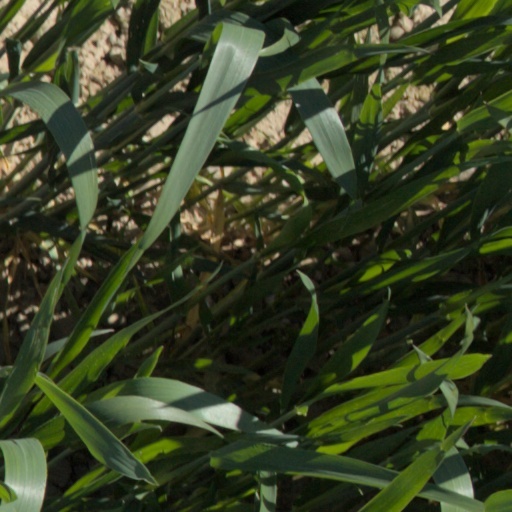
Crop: wheat